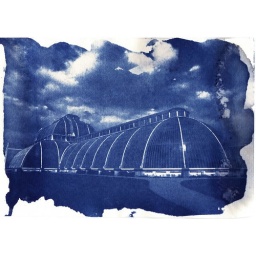
Kew Garden, the big palm house in blue